Dumitru Stăniloae

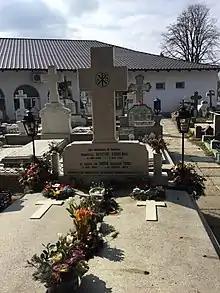
Grave at Cernica Monastery

He received honorary doctorates from the University of Thessaloniki in 1976, the Saint-Sergius Orthodox Institute in Paris in 1981, the Faculty of Orthodox Theology in Belgrade in 1982, and the University of Bucharest in 1992. He was awarded the "Dr. Leopold Lucas" prize of the Faculty of Theology in Tübingen in 1980 and the Cross of St Augustine in Canterbury" in 1982.